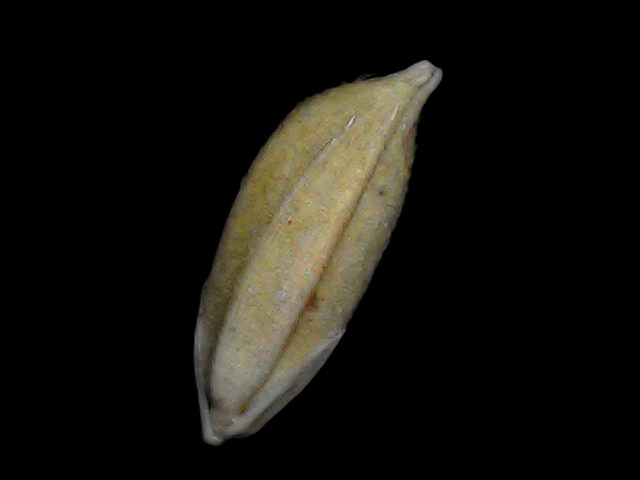
Rice variety: Bd34